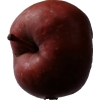
Label: Apple 18